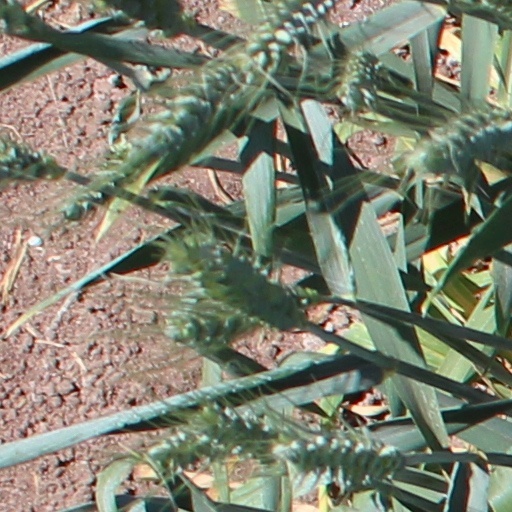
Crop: wheat